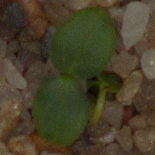
Label: cleavers